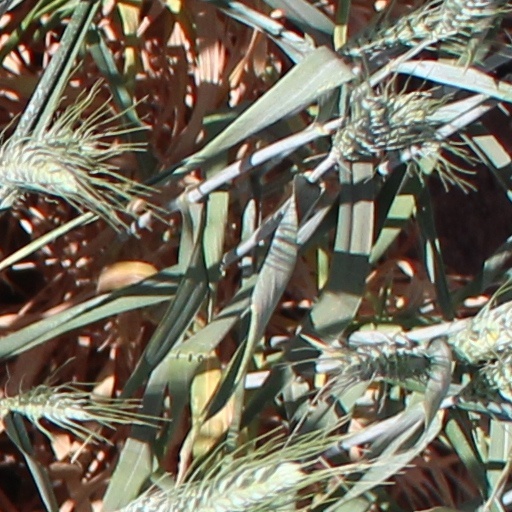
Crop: wheat